Lithuanian Riflemen's Union

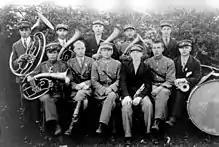
One of the many orchestras of the Lithuanian Riflemen (Salakas, 1931)

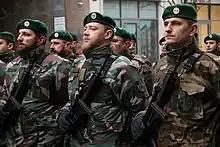
Lithuanian Riflemen's Union Combat Members formation

The LRU had three main areas of activities in 1919-1940 – culture, sport, and military training. The riflemen's units had theatres, libraries, and sport clubs alongside orchestras and military bands. The union published the weekly magazine "Trimitas". The riflemen were required to educate themselves and to participate in educating the society. To help with that they aimed at building riflemen centres in all cities and towns, where the union was active, with their duty being to national defense. Centres were built in Utena, Tauragė, Alytus, and some other cities and towns. The centres served as meeting and training places for riflemen, and housing their clubs, administration and cultural activities.